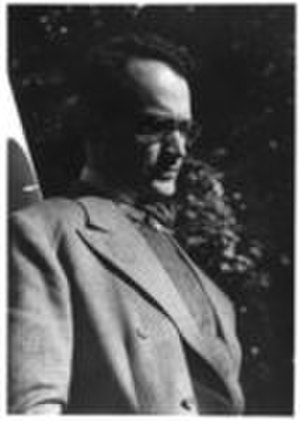
Varian Fry
Varian Mackey Fry var uddannet ved Harvard Universitet og Hotckiss School som journalist.